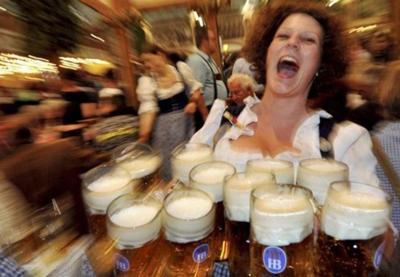
回答: はい、梅酒11杯お待ちど...間違えたあああああああガハハハハハハッッ!!wwwwww